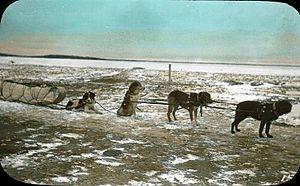
Photographie, diapositive sur verre, Attelage de chiens et traîneau, Île-à-la-Crosse, Sask., vers 1910, Anonyme, Plaque sèche à la gélatine, 8 x 10 cm